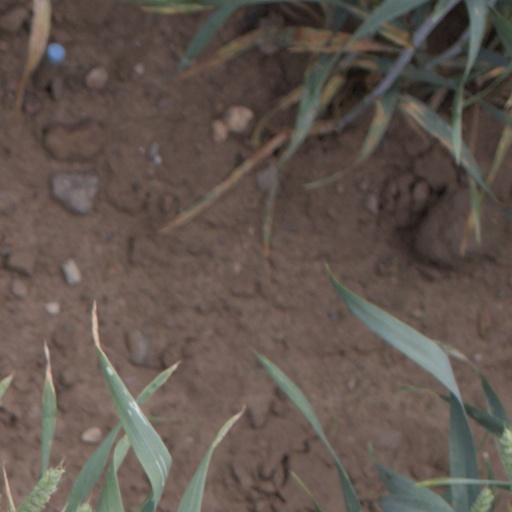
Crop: wheat